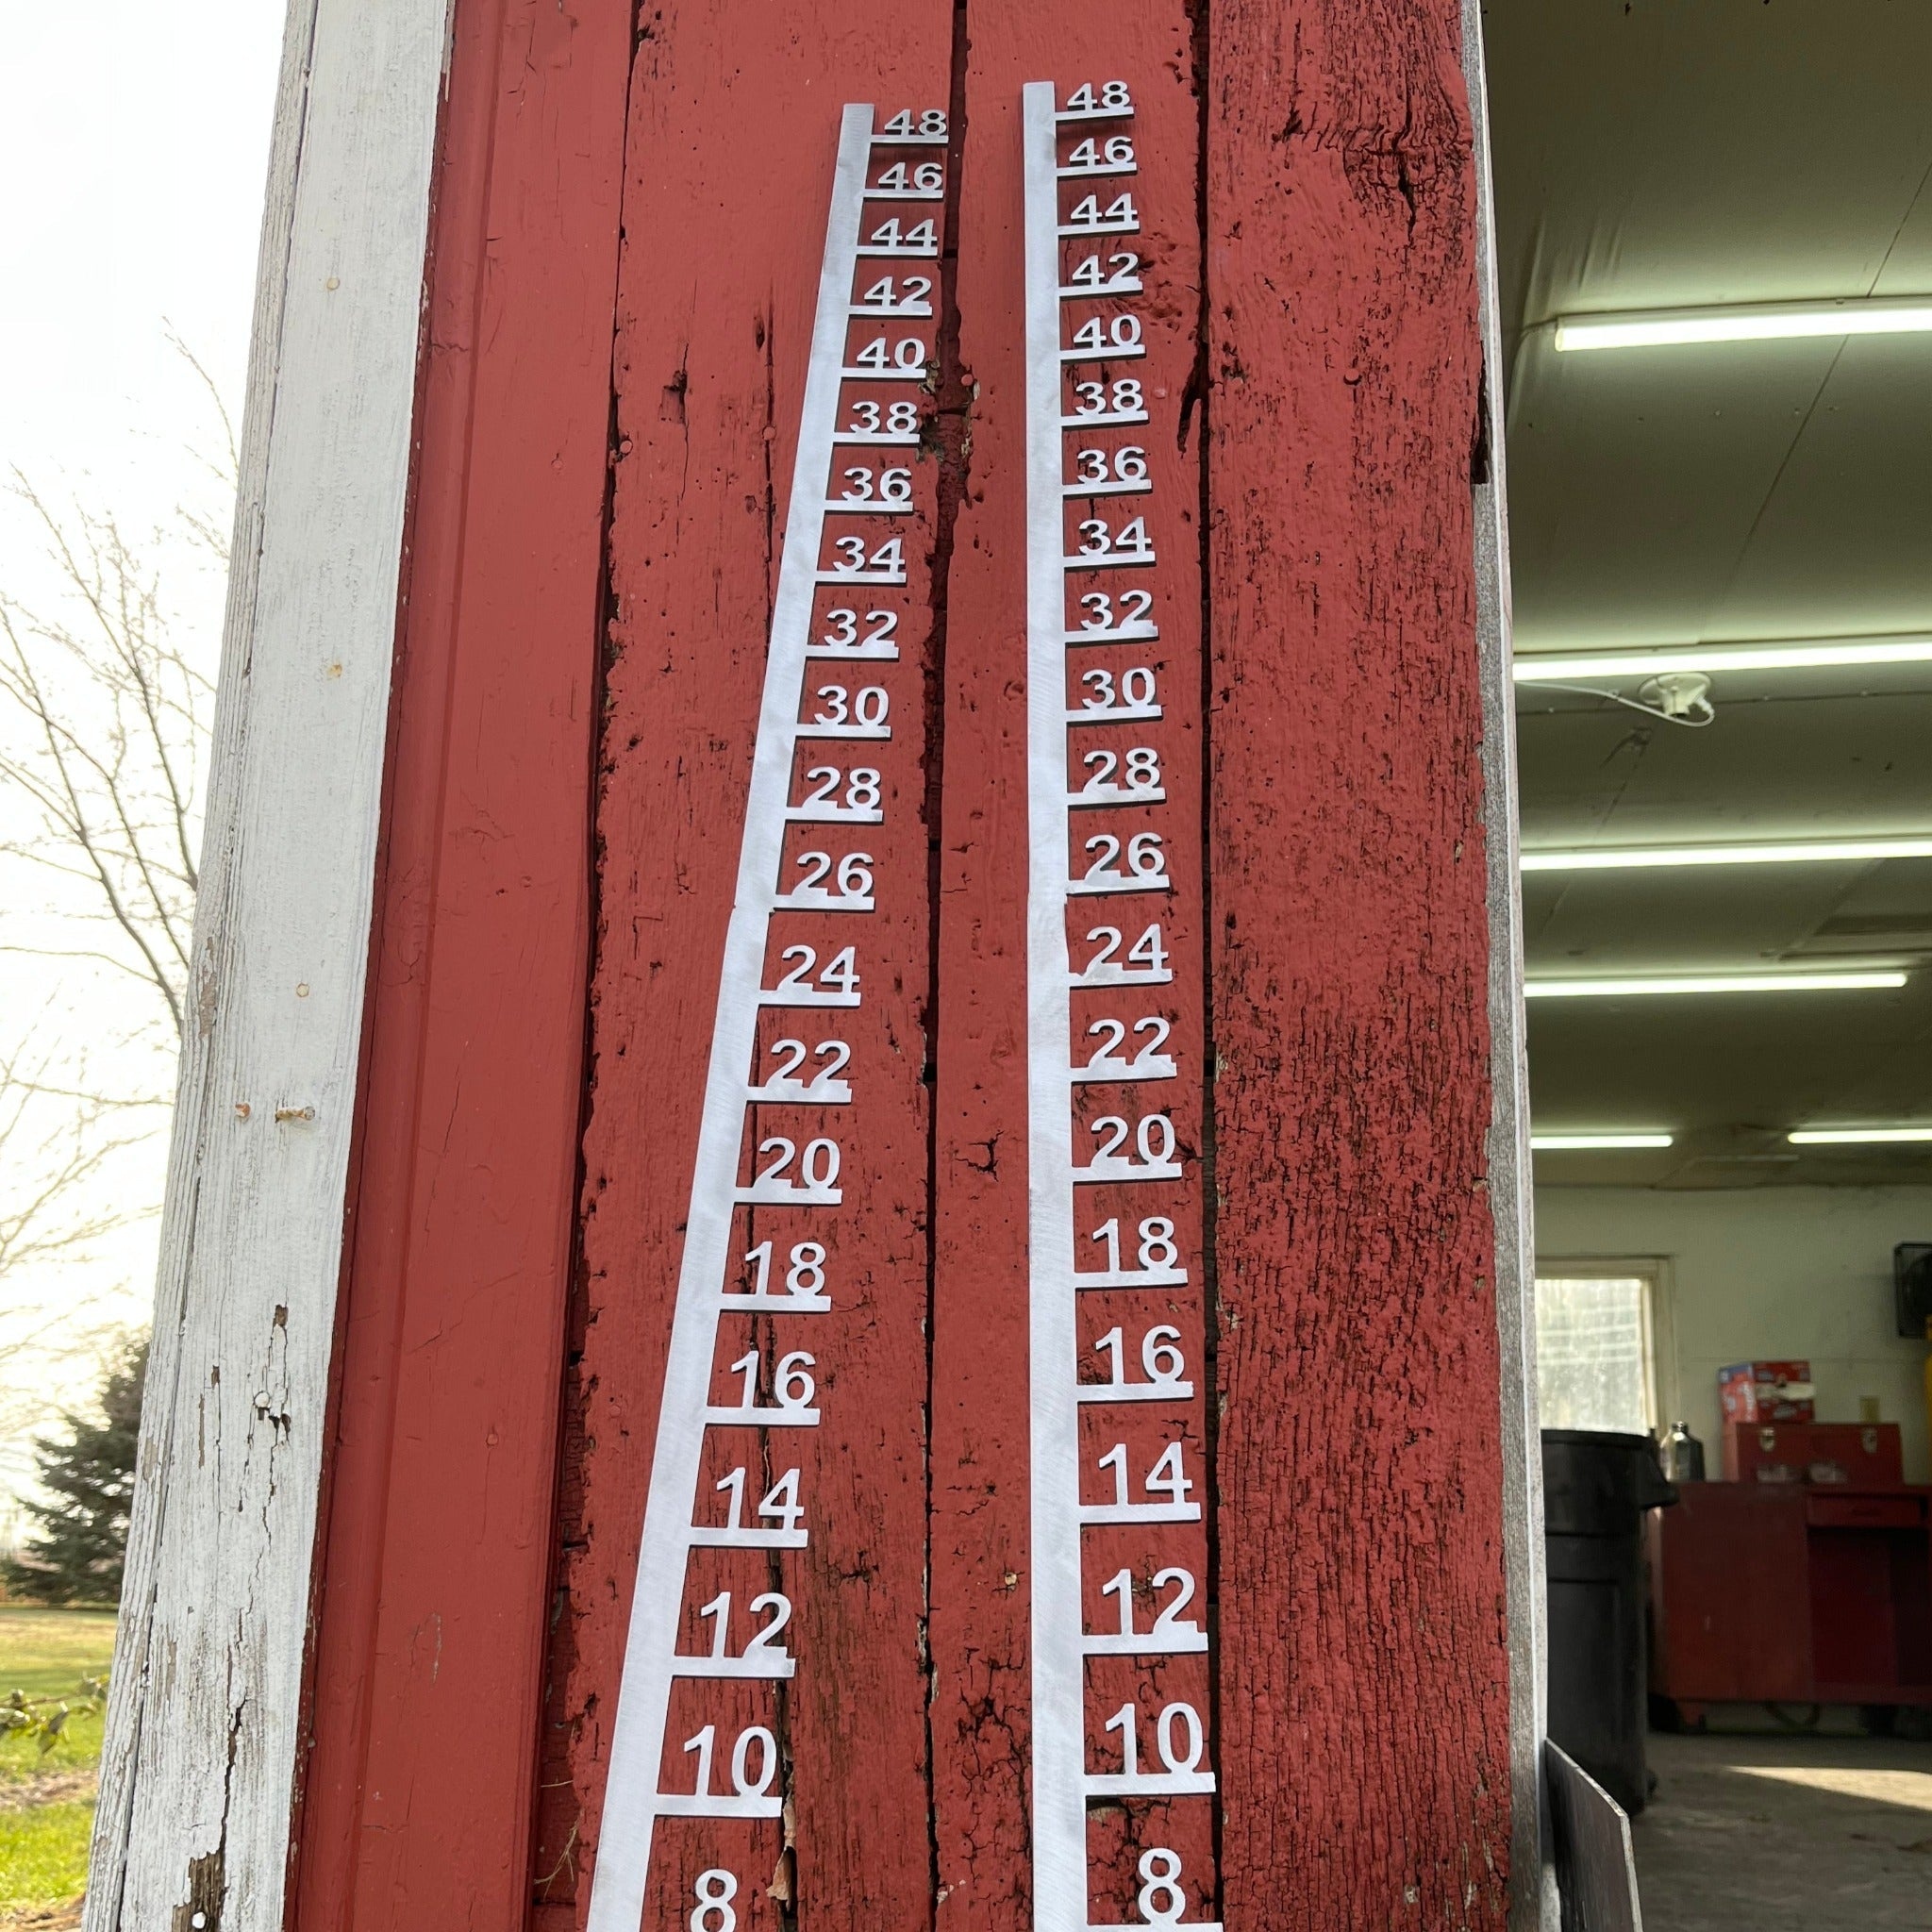
Deep Snow Gauge - 48-inch & 60-inch
Finally an option for those of you who experience some deep snow. Cut from 12-ga steel and reinforced with rod on the backside for a sturdy solution that will last years. Finishes: Raw Steel - Will rust over time if you don't paint yourself Polished and Clear-coat Black Paint Sizes: 48-inch 60-inch Both sides of the snow gauge are coated/painted. Back side may have some dross and imperfections.
Brand: Northern Forge, LLC
Category: Home & Garden > Decor > Snow Globes